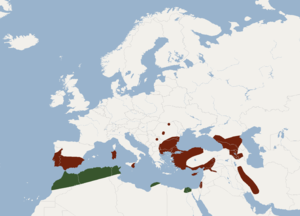
Cette liste commentée recense la mammalofaune du Maroc. Elle répertorie les espèces de mammifères Marocaine actuels et celles qui ont été récemment classifiées comme éteintes à partir de l'Holocène, depuis donc 500 ans. Cette liste comporte 141 espèces réparties en onze ordres et 35 familles, dont neuf sont « en danger critique d'extinction », dix sont « en danger », dix sont « vulnérables », onze sont « quasi menacées » et vingt ont des « données insuffisantes » pour être classées (selon les critères de la liste rouge de l'UICN au niveau mondial).